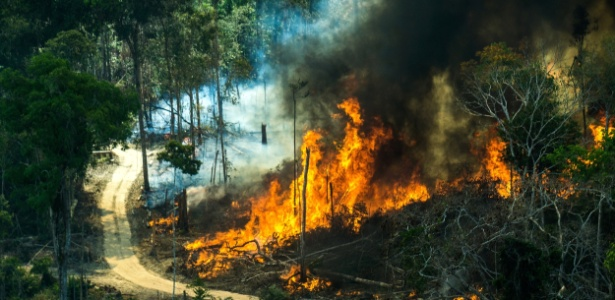
Fire: yes
Smoke: yes